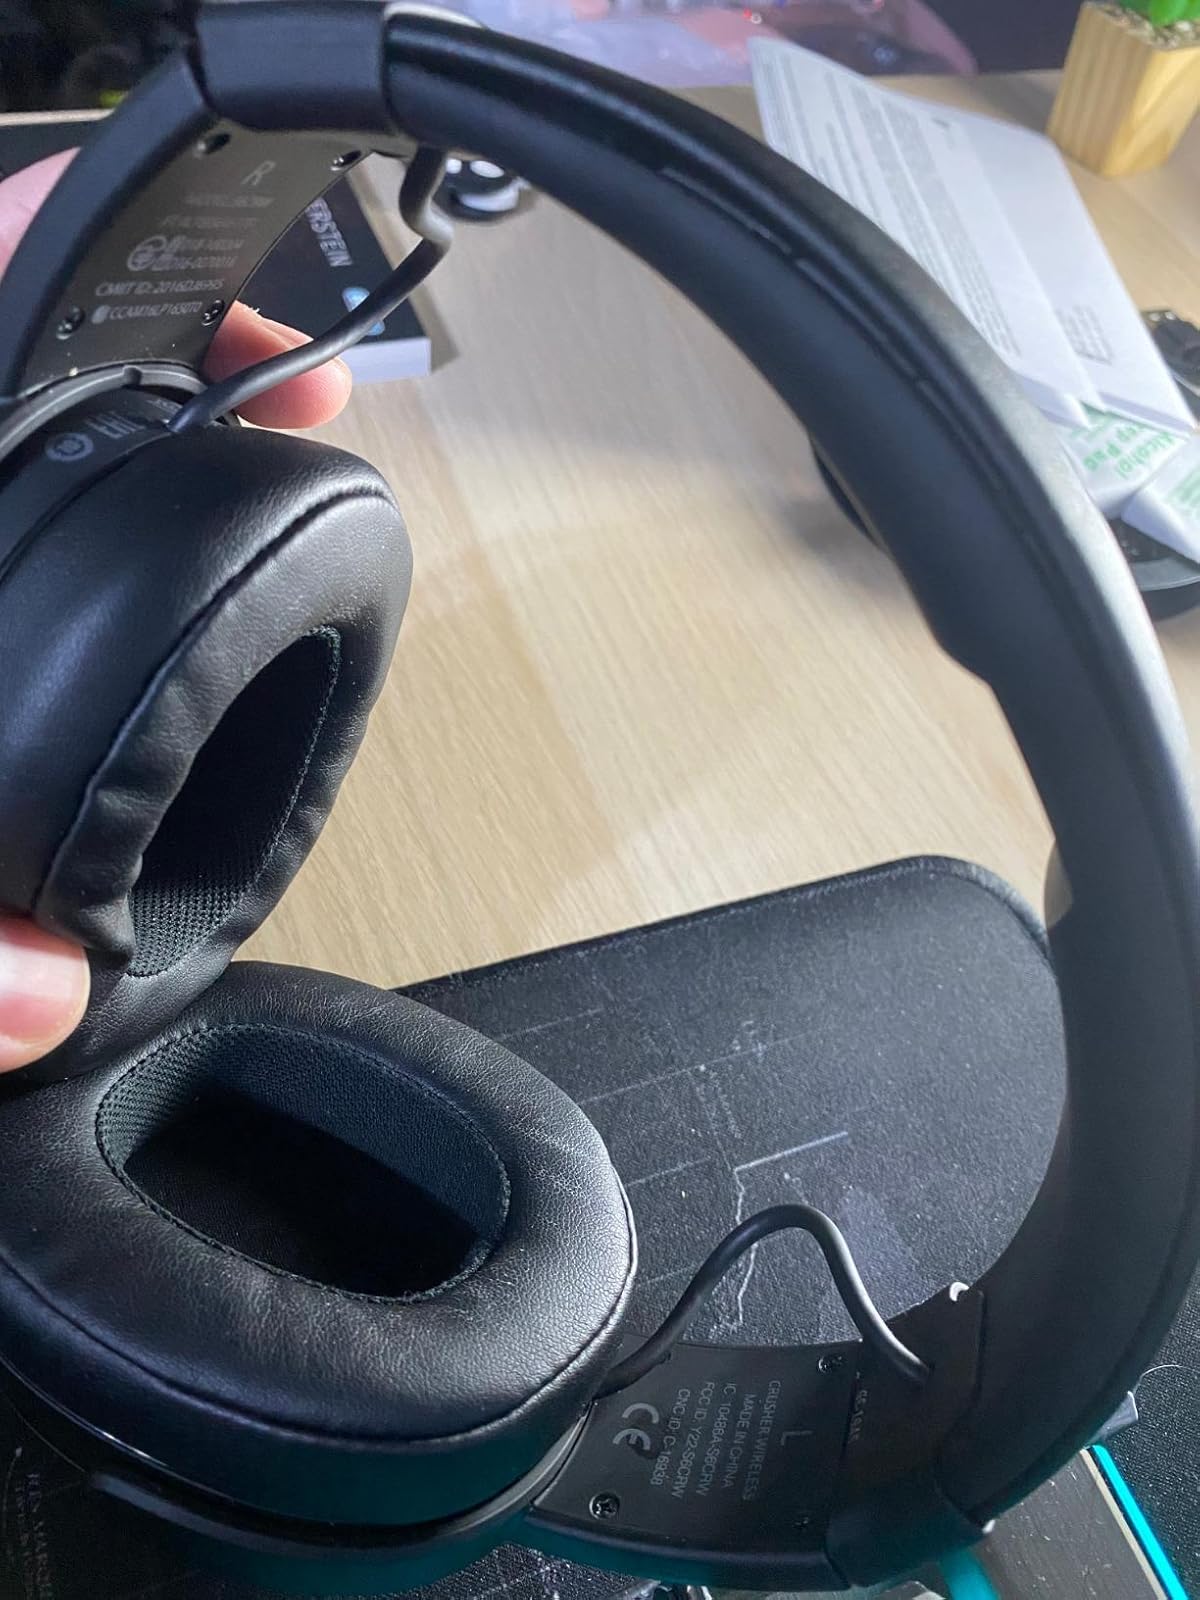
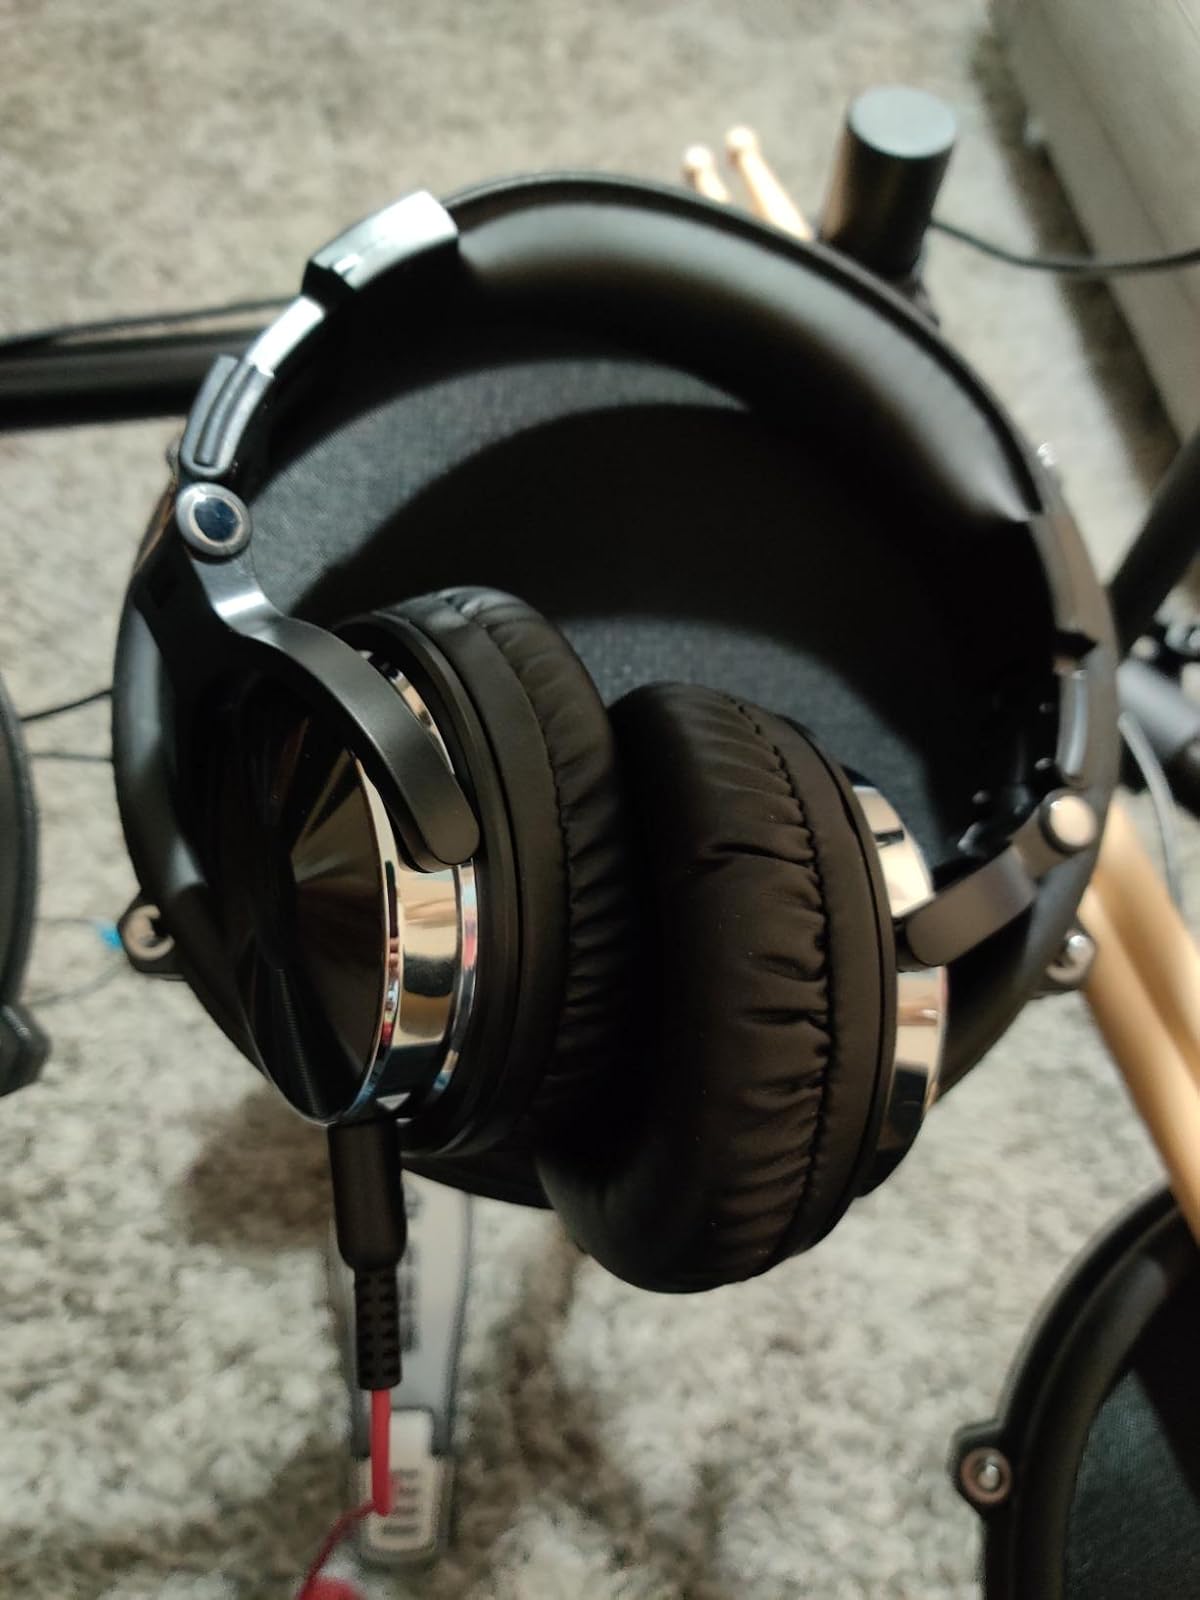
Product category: headphones
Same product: no